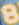
Number: 8